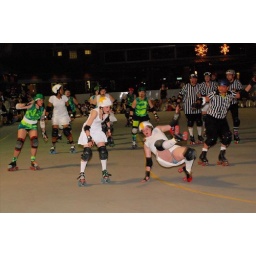
Hotsauce was famous for falling out of nowhere for no real reason, unless a man in white shoes tripped her.